Murder of Raonaid Murray

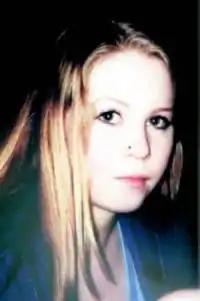
The murder of Raonaid Murray in 1999 is an unsolved case. Above is an image of Raonaid which was widely circulated in the aftermath.

Raonaid Murray (6 January 1982 – 4 September 1999) was an Irish teenager who was stabbed to death at the age of 17 in the early hours of 4 September 1999. , this murder case remains unsolved. The murder weapon has not been located either. Each year her family and the Garda Síochána issue new appeals for fresh information. In 2009, a tribute website was set up but was targeted by vandals and naysayers who posted upsetting messages.